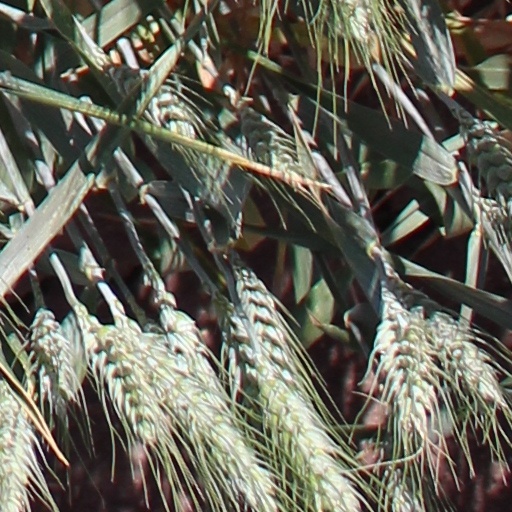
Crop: wheat